Malaysia

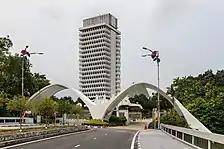
The Parliament of Malaysia, the building that houses the members of the Dewan Rakyat

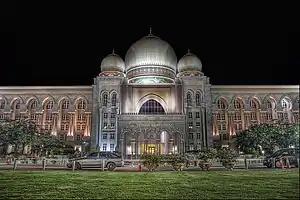
The Palace of Justice houses the Federal Court of Malaysia, the nation's highest court.

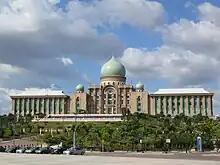
The Perdana Putra houses the office of Malaysia's Prime Minister.

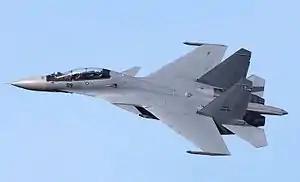
Sukhoi Su-30MKM of the RMAF

Malaysia is a federal constitutional elective monarchy and the only federal country in Southeast Asia. The system of government is closely modelled on the Westminster parliamentary system, a legacy of British rule. The head of state is the King, whose official title is the Yang di-Pertuan Agong. The King is elected to a five-year term by and from among the nine hereditary rulers of the Malay states. The other four states, which have titular Governors, do not participate in the selection. By informal agreement the position is rotated among the nine, and has been held by Ibrahim Iskandar of Johor since 31 January 2024. The King's role has been largely ceremonial since changes to the constitution in 1994, picking ministers and members of the upper house.